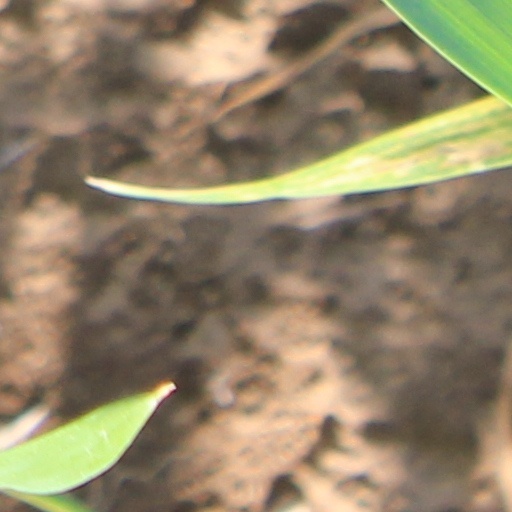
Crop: wheat